Top Hat

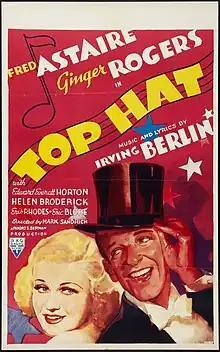
Theatrical release poster

Top Hat is a 1935 American musical comedy film, in which Fred Astaire plays an American tap dancer named Jerry Travers, who arrives in London to star in a show produced by Horace Hardwick (Edward Everett Horton). He meets and attempts to impress Dale Tremont (Ginger Rogers) to win her affection. The film also features Eric Blore as Hardwick's valet Bates, Erik Rhodes as Alberto Beddini, a fashion designer and rival for Dale's affections, and Helen Broderick as Hardwick's long-suffering wife Madge.